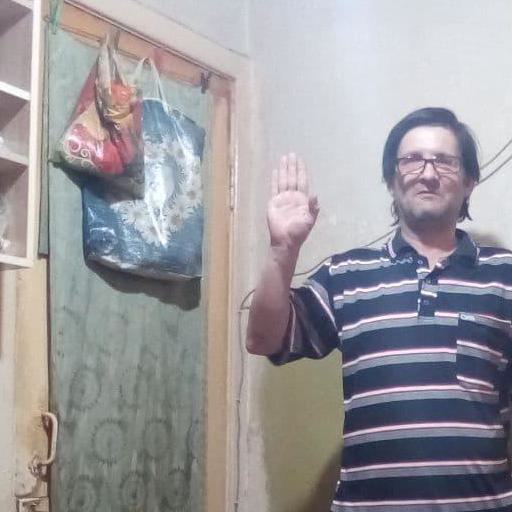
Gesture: stop